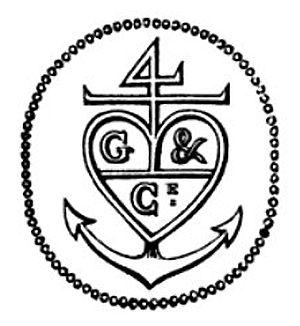
Logo, marque commerciale de la Grimod et compagnie fondée par Grimod de la Reynière"
Alexandre Balthazar Laurent Grimod de La Reynière, né à Paris le 20 novembre 1758 et mort à Villiers-sur-Orge, mort le 25 décembre 1837, est un original, avocat, journaliste, feuilletoniste et écrivain français qui acquit la célébrité sous Napoléon Iᵉʳ par sa critique spirituelle et parfois acerbe, ses mystifications et son amour de la gastronomie.